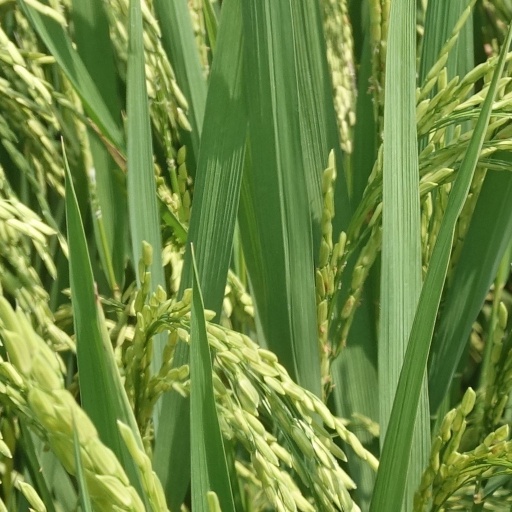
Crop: rice